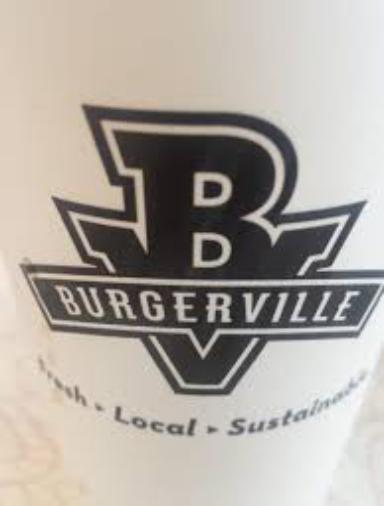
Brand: Burgerville
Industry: Food